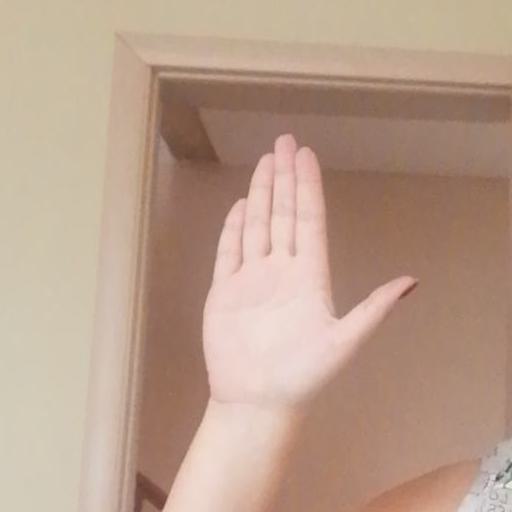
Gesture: stop